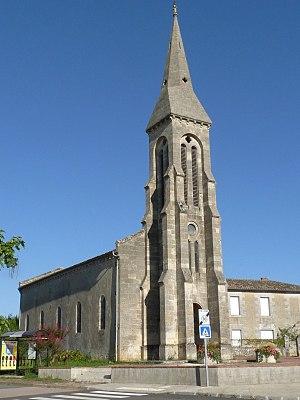
Eglise de St-Caprais-de-Blaye, Gironde, France
Saint-Caprais-de-Blaye est une commune déléguée de Val-de-Livenne du Sud-Ouest de la France, dans le département de la Gironde, en région Nouvelle-Aquitaine.